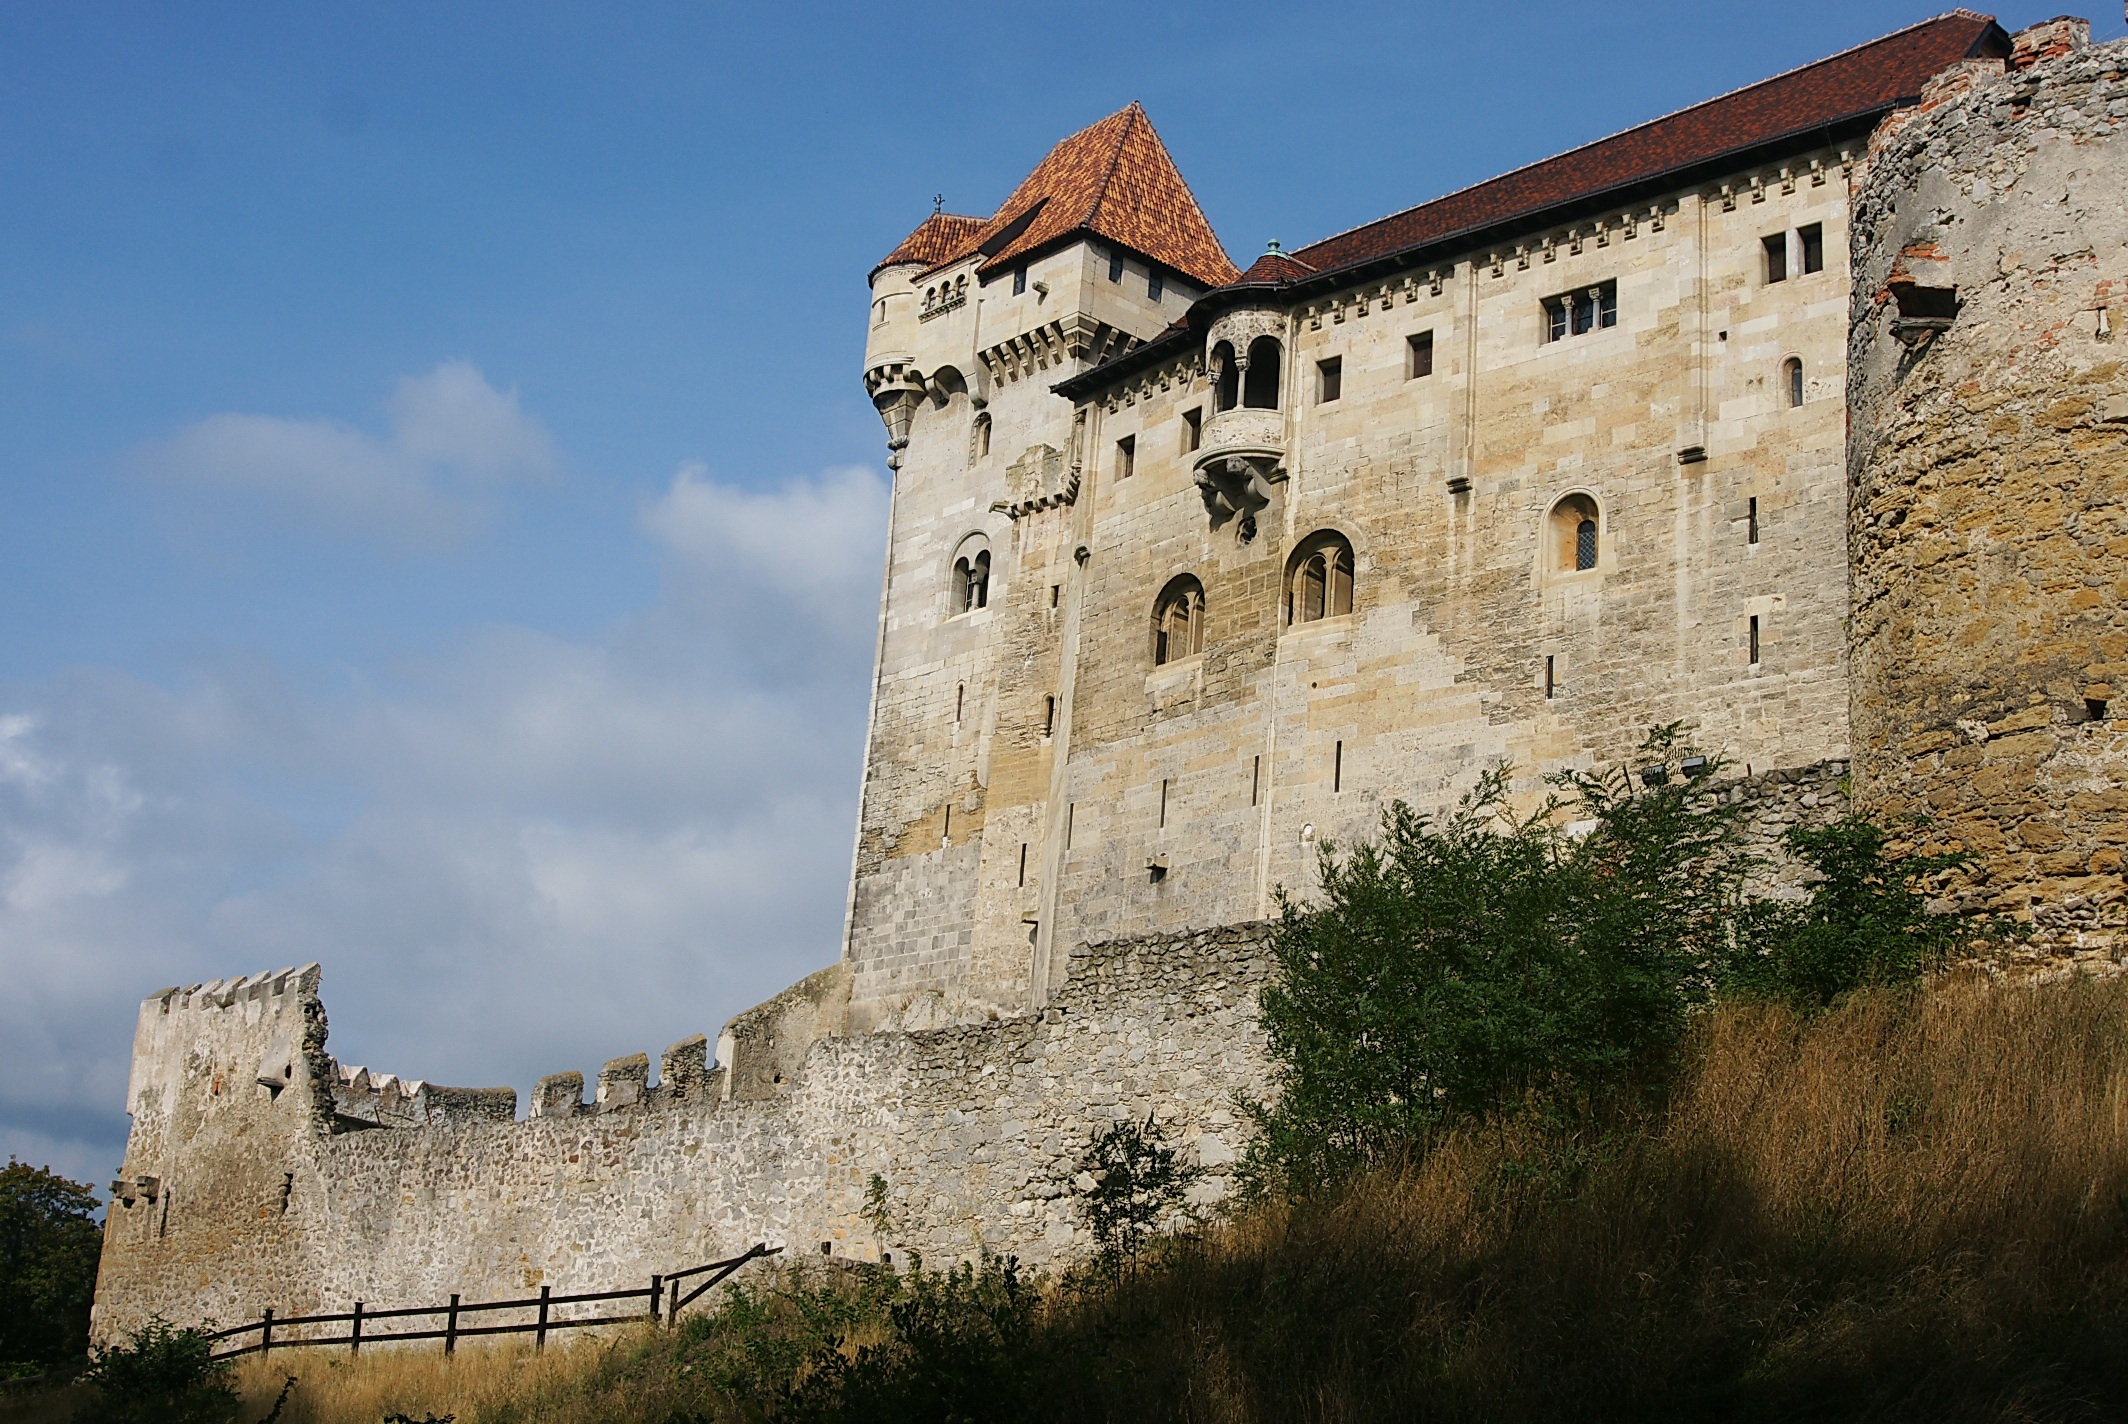
building, chateau, wall, tower, castle, fortification, ruins, monastery, middle ages, moat, moravia, historic site, ancient history, liechtenstein